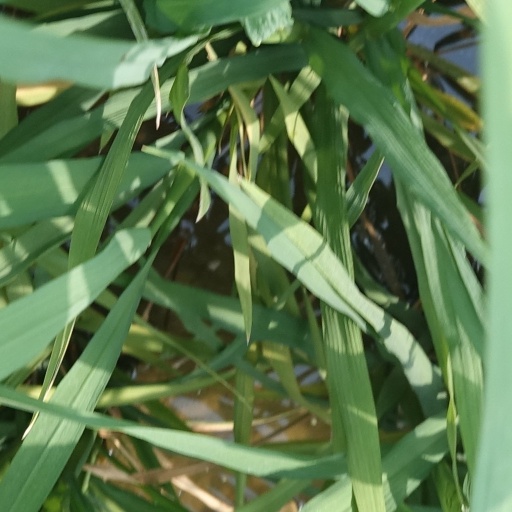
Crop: rice